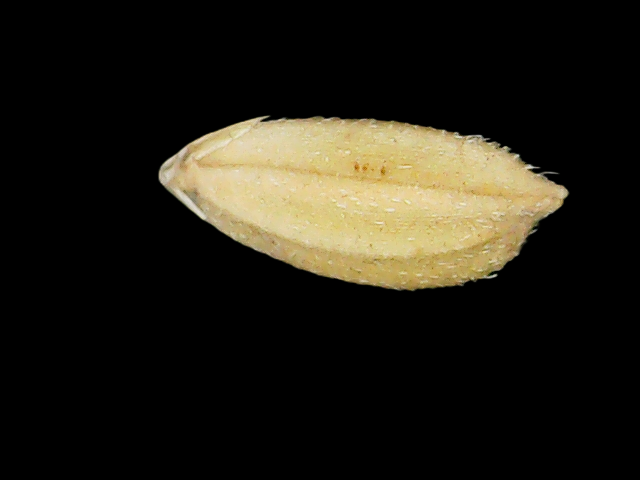
Rice variety: Bd33